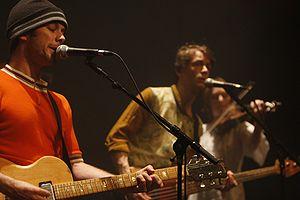
British Sea Power est un groupe de rock indépendant britannique, originaire de Brighton, en Angleterre.